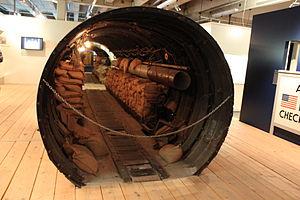
Musée des Alliés Berlin: tunnel d'espionnage berlinois